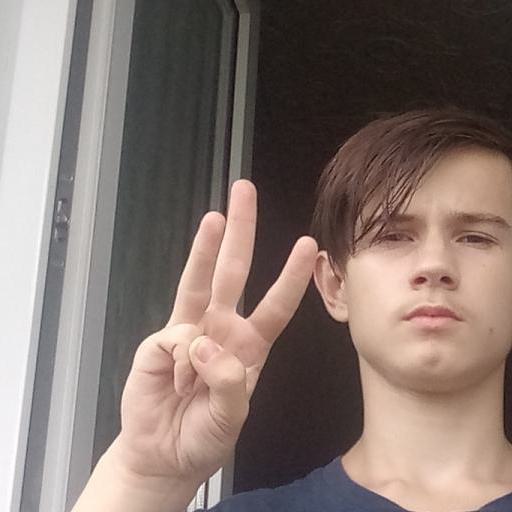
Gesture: three